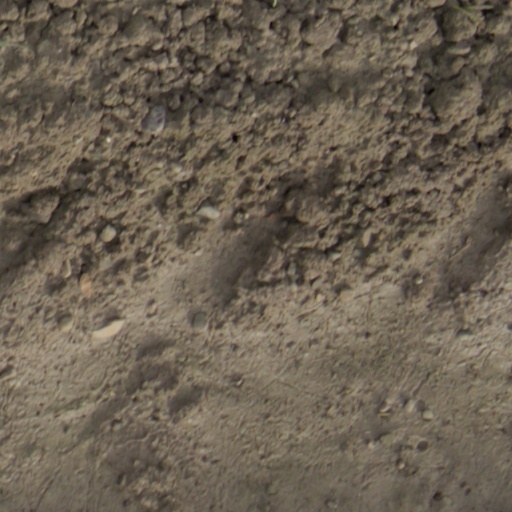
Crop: wheat